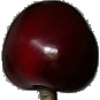
Label: Cherry 1